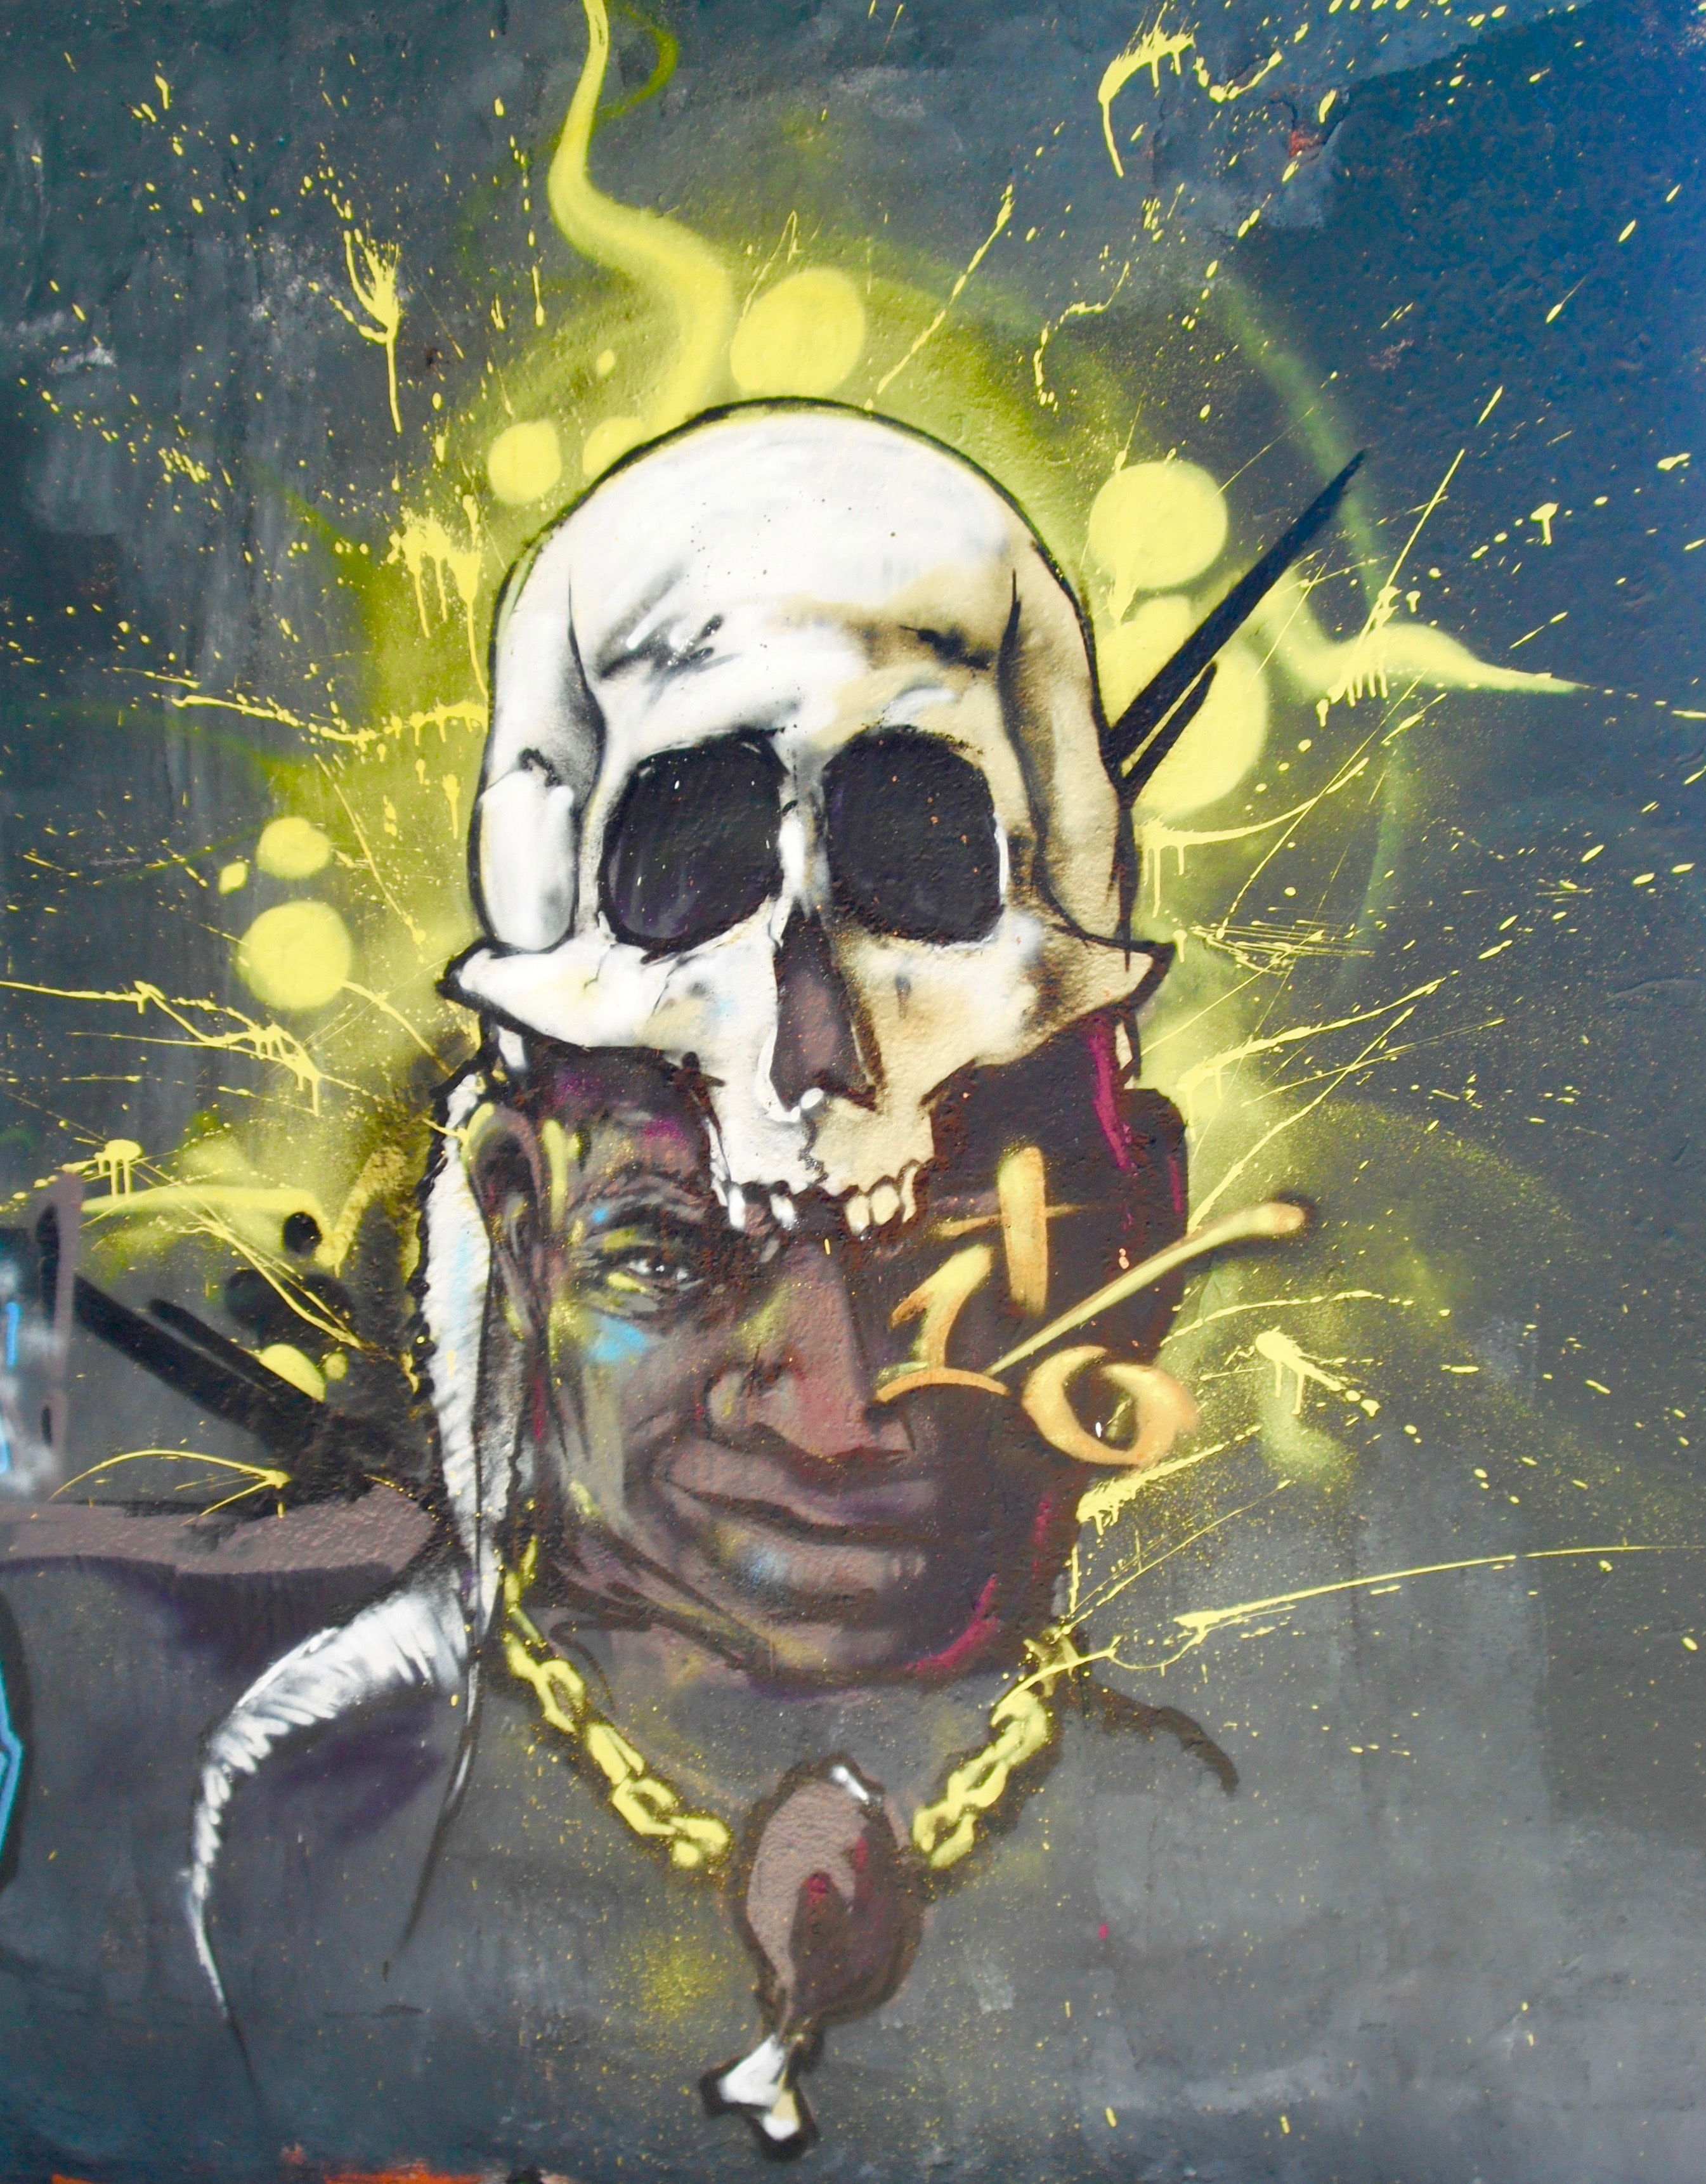
graffiti, skull, painting, art, croatia, illustration, poster, album cover